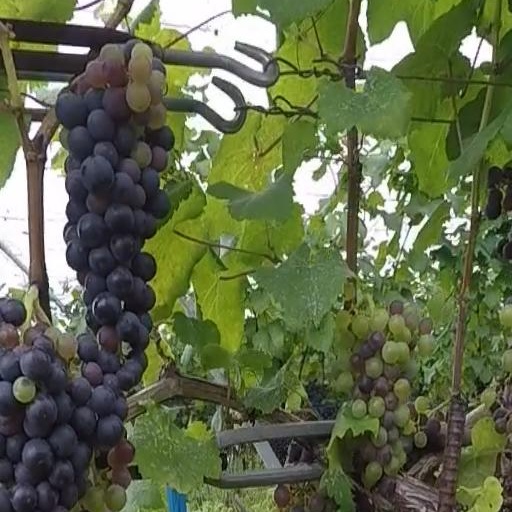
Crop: grape